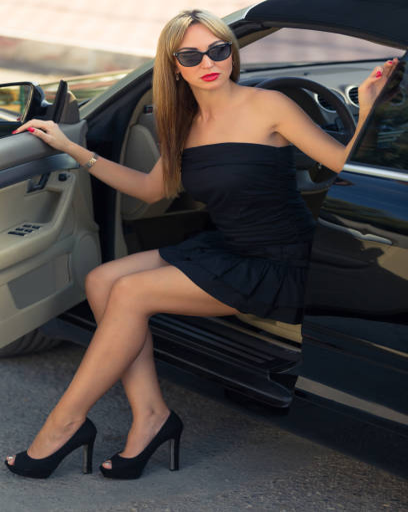
business woman in white blouse sitting in a car